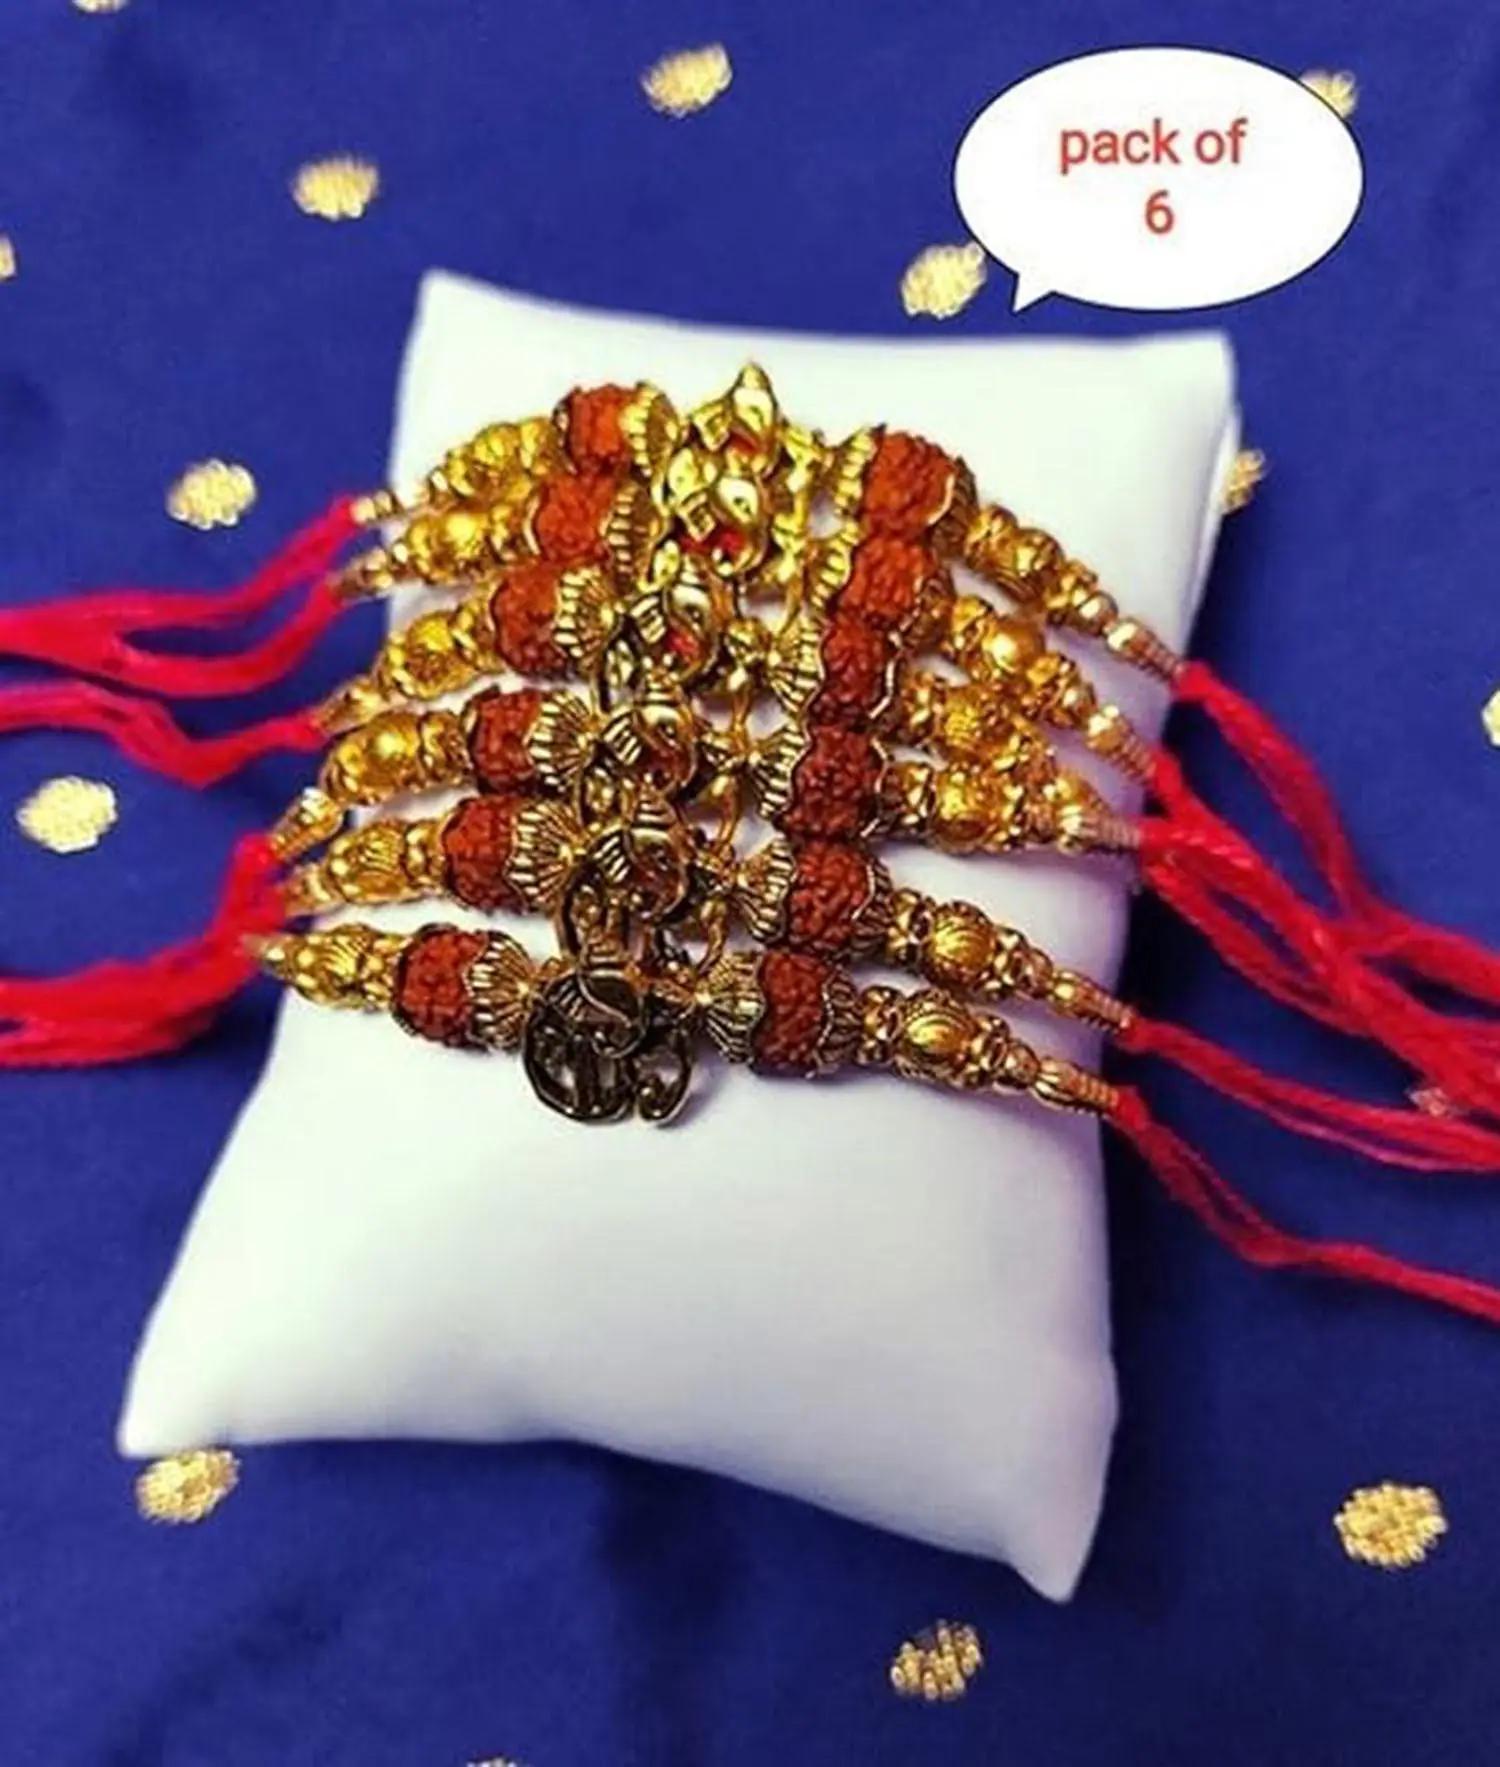
Untouched Set of 6 Traditional Handmade Rudraksh with Ganeshji Designer Rakhi for Bhaiya - Perfect Rakhi for Brothers on Rakshabandhan Celebration
Type: Rakhis
Brand: Untouched
Price: Rs. 299
 This set of 6 traditional handmade Rudraksh with Ganeshji designer rakhi bracelets is the perfect way to celebrate Rakshabandhan with your beloved brother. Each rakhi features beautifully crafted Rudraksh beads and a Ganeshji pendant, which are symbols of good luck and protection in Hinduism. The intricate design of each rakhi is handmade with care, ensuring that each bracelet is unique and special. These rakhis are not only stunning in design but also hold significant cultural and spiritual value, making them the perfect choice for brothers who appreciate tradition and style. your brother's day extra special with these beautiful rakhis
Features: Pack of 6
Included: 6-Rakhis